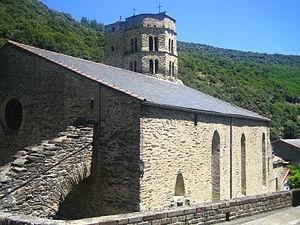
Mas-Cabardès en occitan Lo Mas de Cabardés est une commune française, située dans le département de l'Aude en région Occitanie.